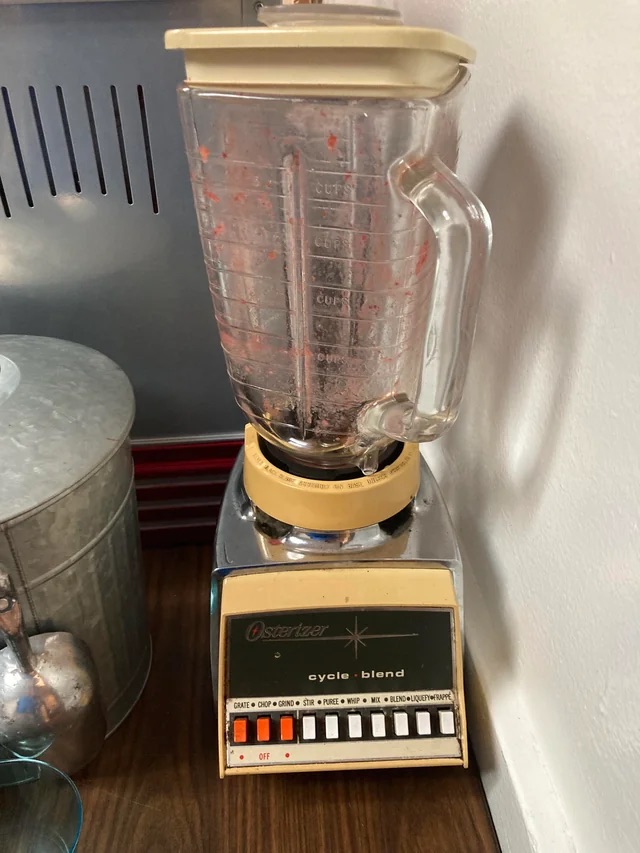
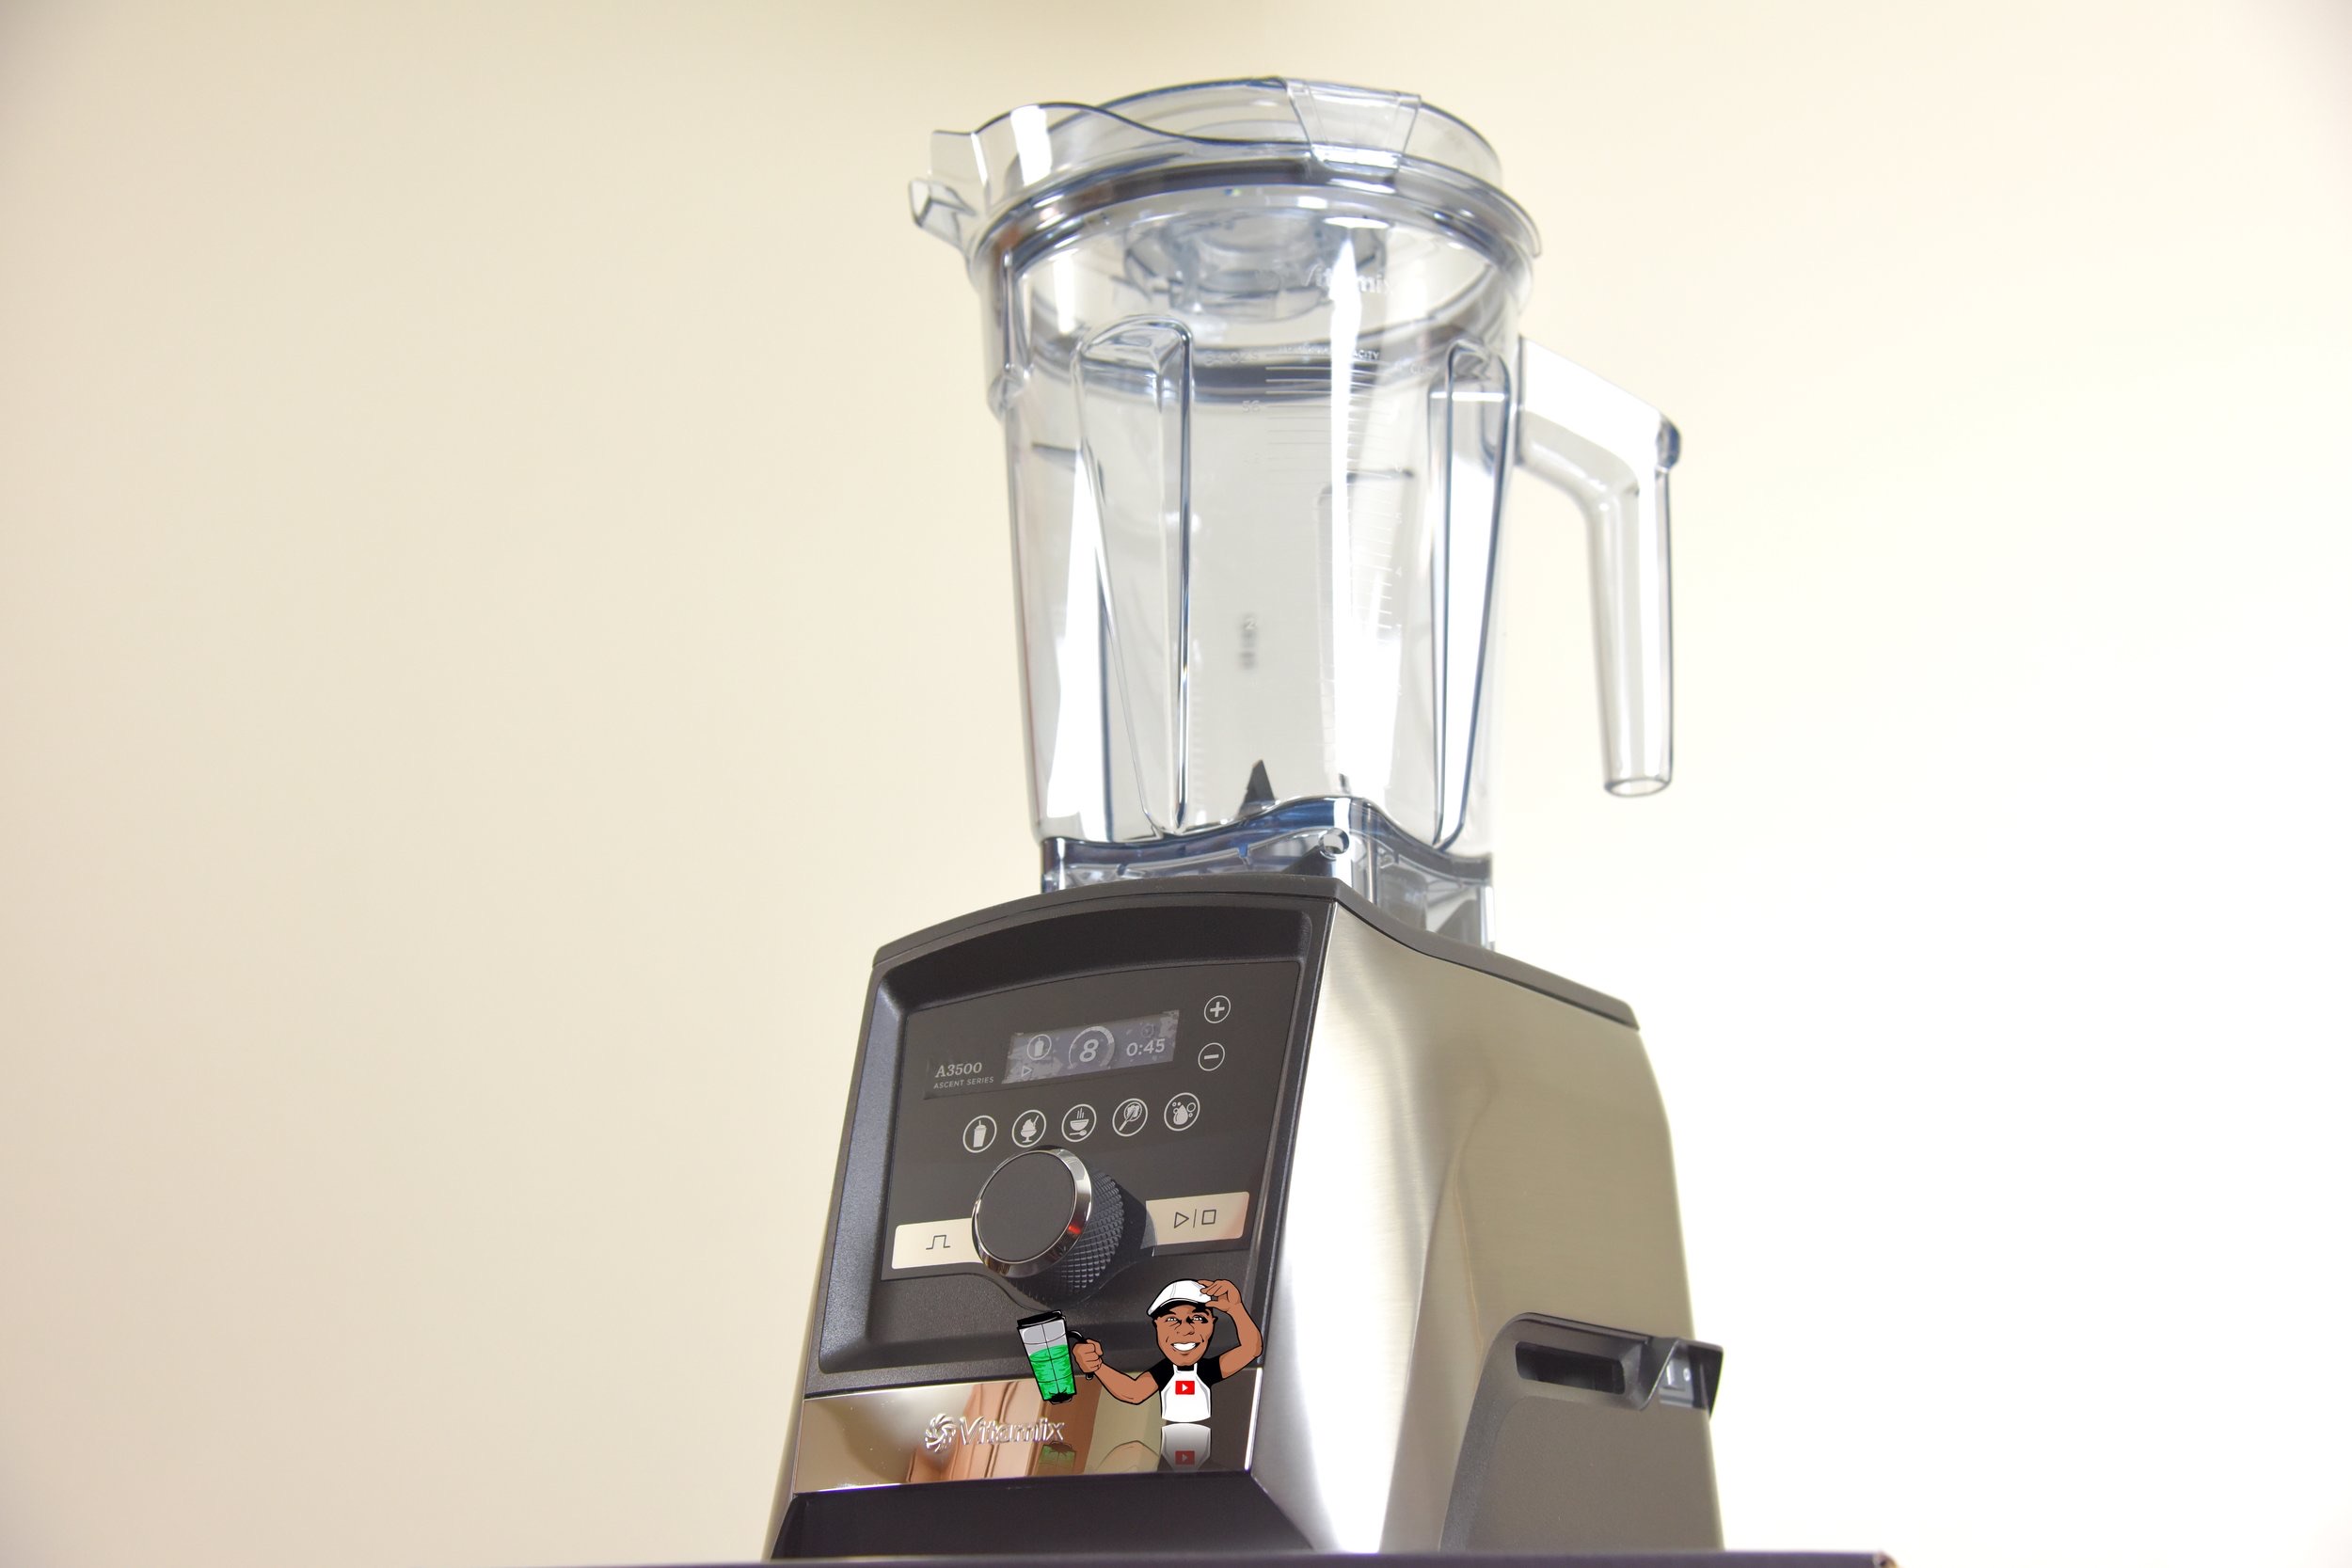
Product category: items_blender
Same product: no